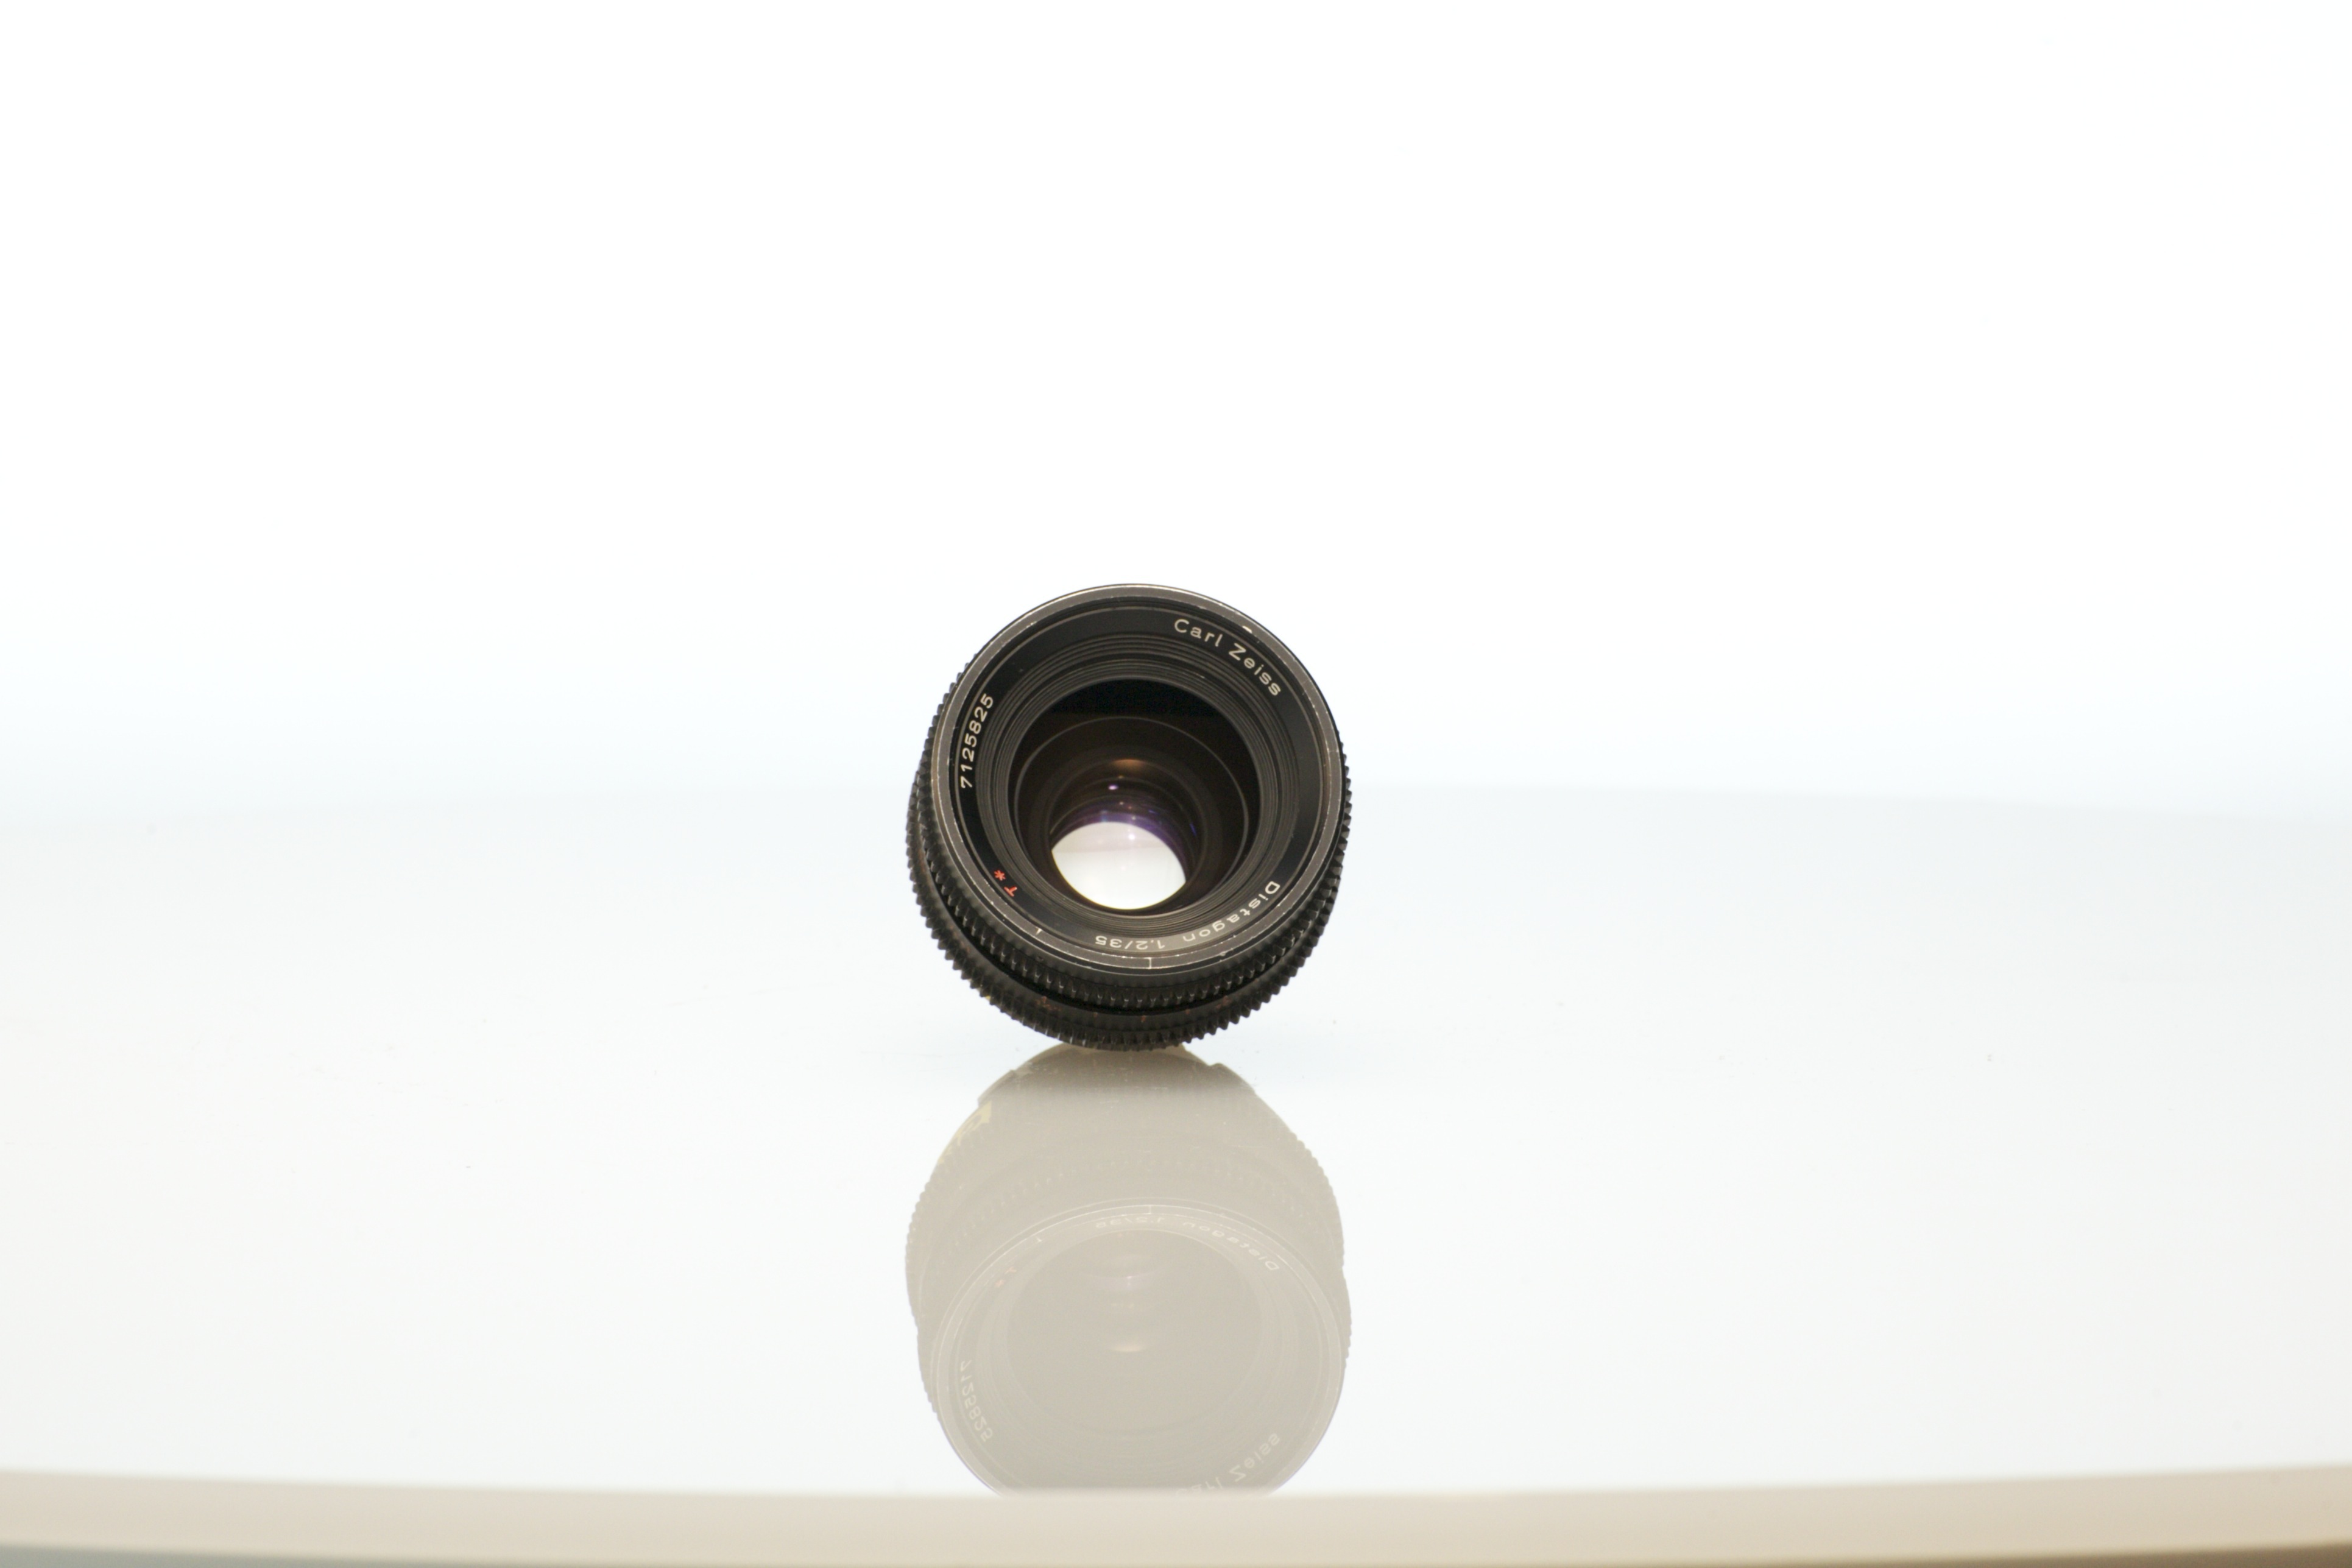
technology, camera, photography, wheel, glass, lens, equipment, instrument, studio, professional, shutter, product, focus, digital, camera lens, shape, aperture, photographic, optical, optic, focal, fi